Azerbaijan

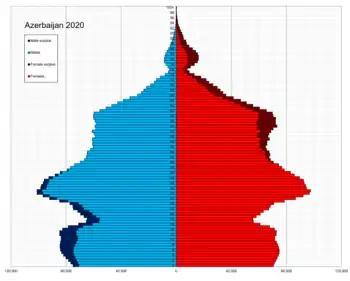
Population pyramid

Azerbaijan adheres to the Treaty on Conventional Armed Forces in Europe and has signed all major international arms and weapons treaties. Azerbaijan closely cooperates with NATO in programs such as Partnership for Peace and Individual Partnership Action Plan/pfp and ipa. Azerbaijan has deployed 151 of its peacekeeping forces in Iraq and another 184 in Afghanistan.